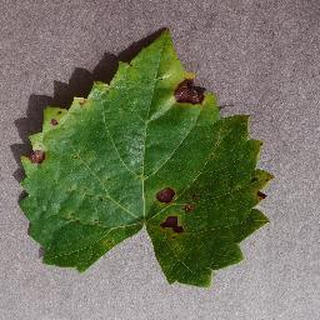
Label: grape_black_rot